Lucien Fugère

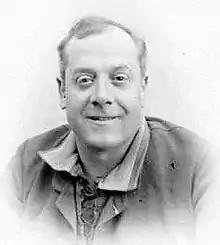
Lucien Fugère, 1890

Lucien Fugère (22 July 1848, Paris – 15 January 1935, Paris) was a French baritone, particularly associated with the French repertory and Mozart roles. He enjoyed an exceptionally long career, singing into his 80s.